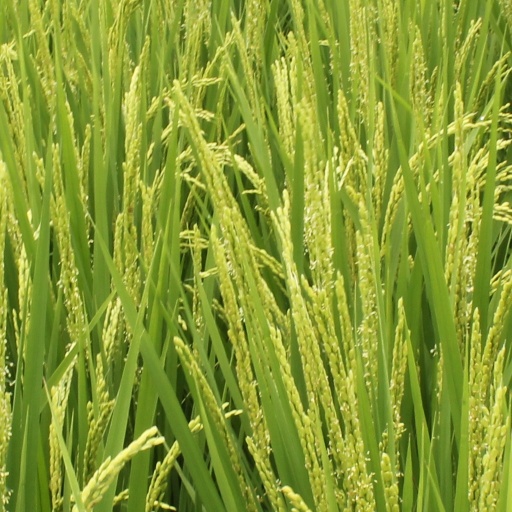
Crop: rice